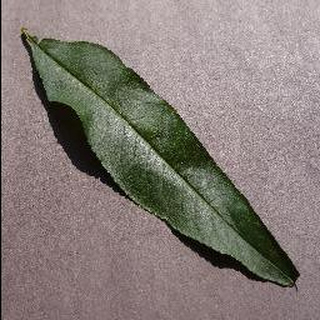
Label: healthy_peach